Maeva Sarrasin

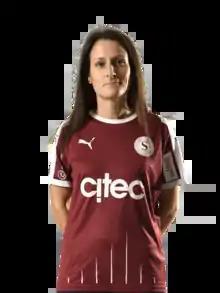

Maeva Sarrasin (born 10 June 1987) is a Swiss football forward currently playing in the Nationalliga A for Servette. She has been a member of the Swiss national team. As a junior international she played the 2006 U-19 European Championship.